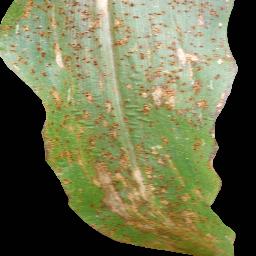
Label: Corn_(Maize)___Common_Rust